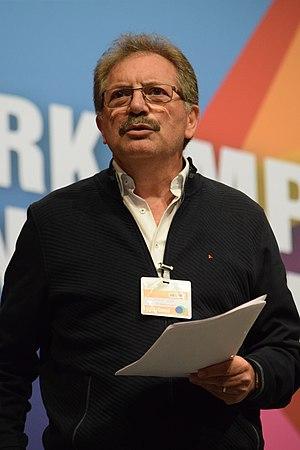
Nico Cué, candidat à la tête de la Commission européenne en 2019 pour le Parti de la gauche européenne (affilié au groupe GUE/NGL). Congrès du partit allemand DIE LINKE à Bonn, 22. et 23. février 2019.
Nico Cué né le 6 septembre 1965 à Mieres est un syndicaliste belge et membre du Parti de la gauche européenne.